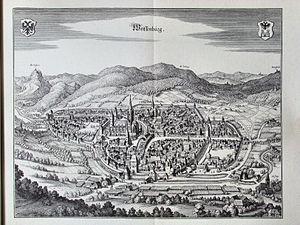
Le terme de forêt du Mundat désigne deux régions forestières directement aux alentours de la ville de Wissembourg en Alsace à la frontière franco-allemande. Une partie de cette forêt présente la particularité d'être la seule forêt domaniale française située à l'étranger.